Zion (Latter Day Saints)

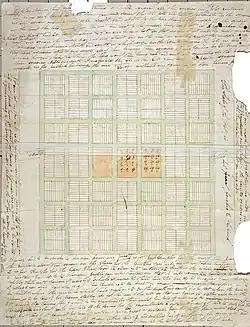
This one page Plat written in June 1833 by Joseph Smith defines a comprehensive multiple city plan.

However, Latter Day Saints still held on to the idea of building a Zion in Jackson County, Missouri, particularly a temple for the New Jerusalem. President Lorenzo Snow taught that "there are many here now under the sound of my voice, probably a majority who will have to go back to Jackson county and assist in building the temple.". The responsibility of building the New Jerusalem temple continued to belong to Ephraim, and not the Lamanites. Bruce R. McConkie taught: "An occasional whiff of nonsense goes around the Church acclaiming that the Lamanites will build the temple in the New Jerusalem and that Ephraim and others will come to their assistance. This illusion is born of an inordinate love for Father Lehi's children and of a desire to see them all become now as Samuel the Lamanite once was. The Book of Mormon passages upon which it is thought to rest have reference not to the Lamanites but to the whole house of Israel. The temple in Jackson County will be built by Ephraim, meaning the Church as it is now constituted."